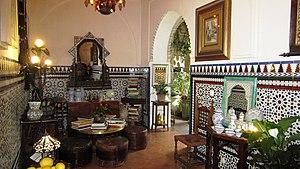
Les Juifs d'Espagne ont constitué l'une des plus importantes, des plus brillantes et des plus prospères communautés juives de la Diaspora, sous la domination successive de royaumes musulmans et chrétiens.